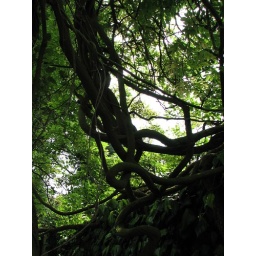
Vines climbing over a wall and up a tree